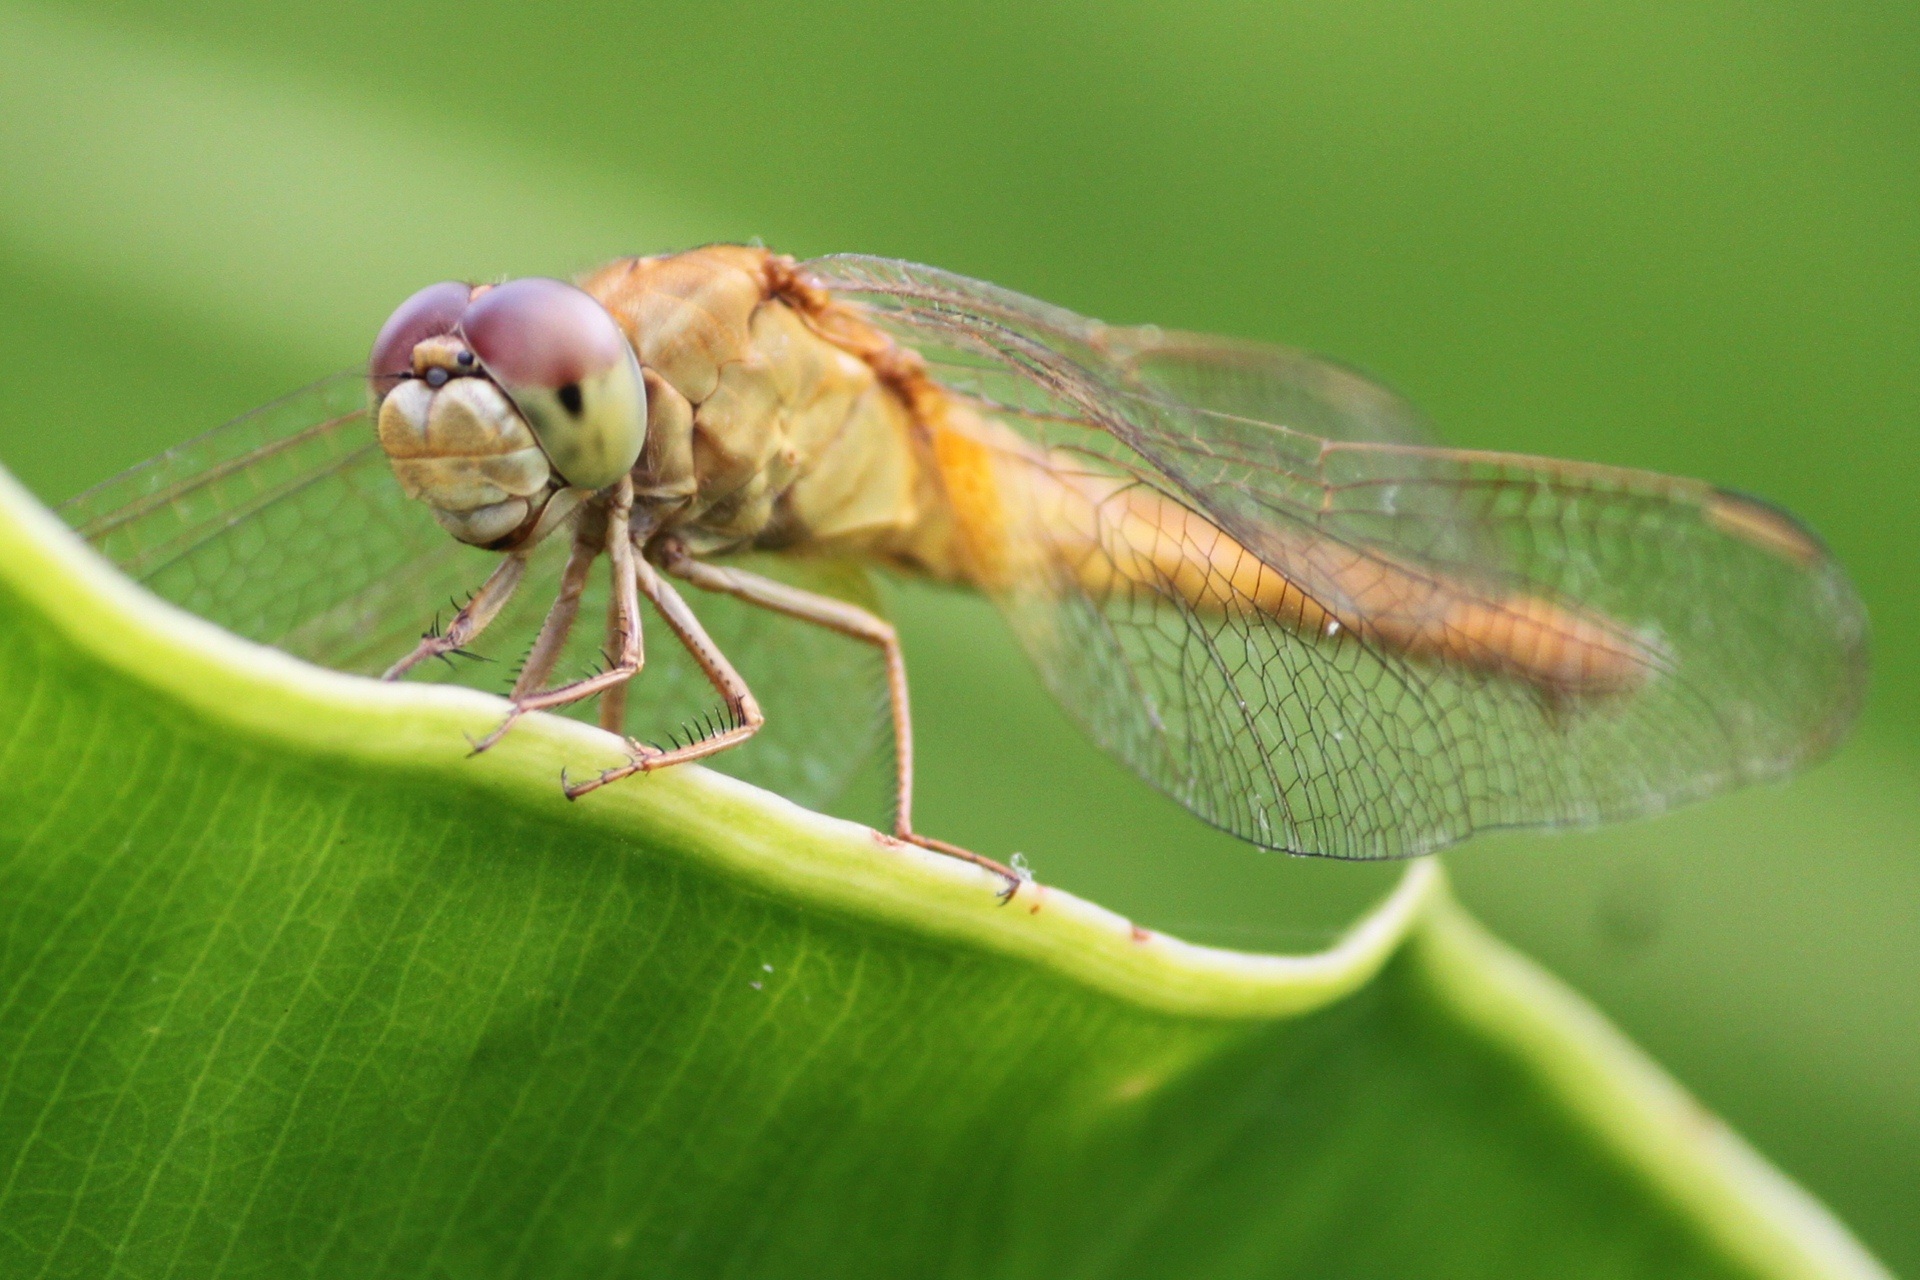
wing, photography, fly, green, insect, natural, fauna, invertebrate, close up, dragonfly, insects, macro photography, arthropod, plant stem, dragonflies and damseflies, net winged insects